Nakayama Tadayasu

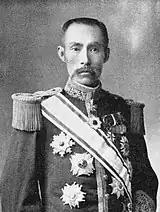
Grandson Nakayama Takamaro

Appointed a member of the Order of the Rising Sun, first class, in 1880, Nakayama was created a Marquess in 1884, when the Emperor created a new hierarchical peerage on European lines. This gave him a seat in the House of Peers, the upper house of the Imperial Diet. On 14 May 1888, a month before his death, he received the supreme accolade of being awarded the Grand Cordon of the Order of the Chrysanthemum during his lifetime, a rarely bestowed honour.